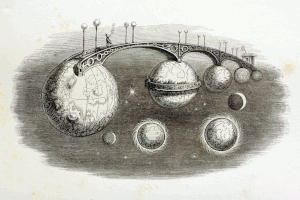
Grandville, ou Jean-Jacques Grandville, pseudonyme de Jean Ignace Isidore Gérard, né le 13 septembre 1803 à Nancy et mort le 17 mars 1847 à Vanves, est un caricaturiste, illustrateur et lithographe français.